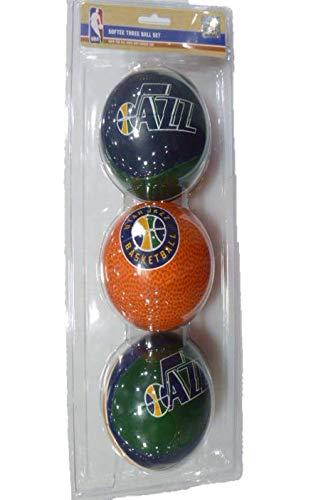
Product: NBA Kids Softee Basketball (Set of 3) (All Team Options)
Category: Sports & Outdoors | Sports & Fitness | Leisure Sports & Game Room | Outdoor Games & Activities | Balls | Playground Balls
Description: Team color inspired.
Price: $14.60
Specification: Product Dimensions:         6 x 6 x 6 inches    |Shipping Weight: 6.4 ounces (View shipping rates and policies)|ASIN: B0049PS9I2|Item model number: LP0352|    #86    in Playground Balls